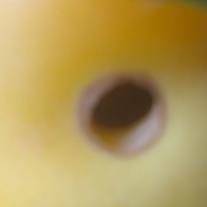
Crop: Tomato
Condition: helicoverpa-armigera-p